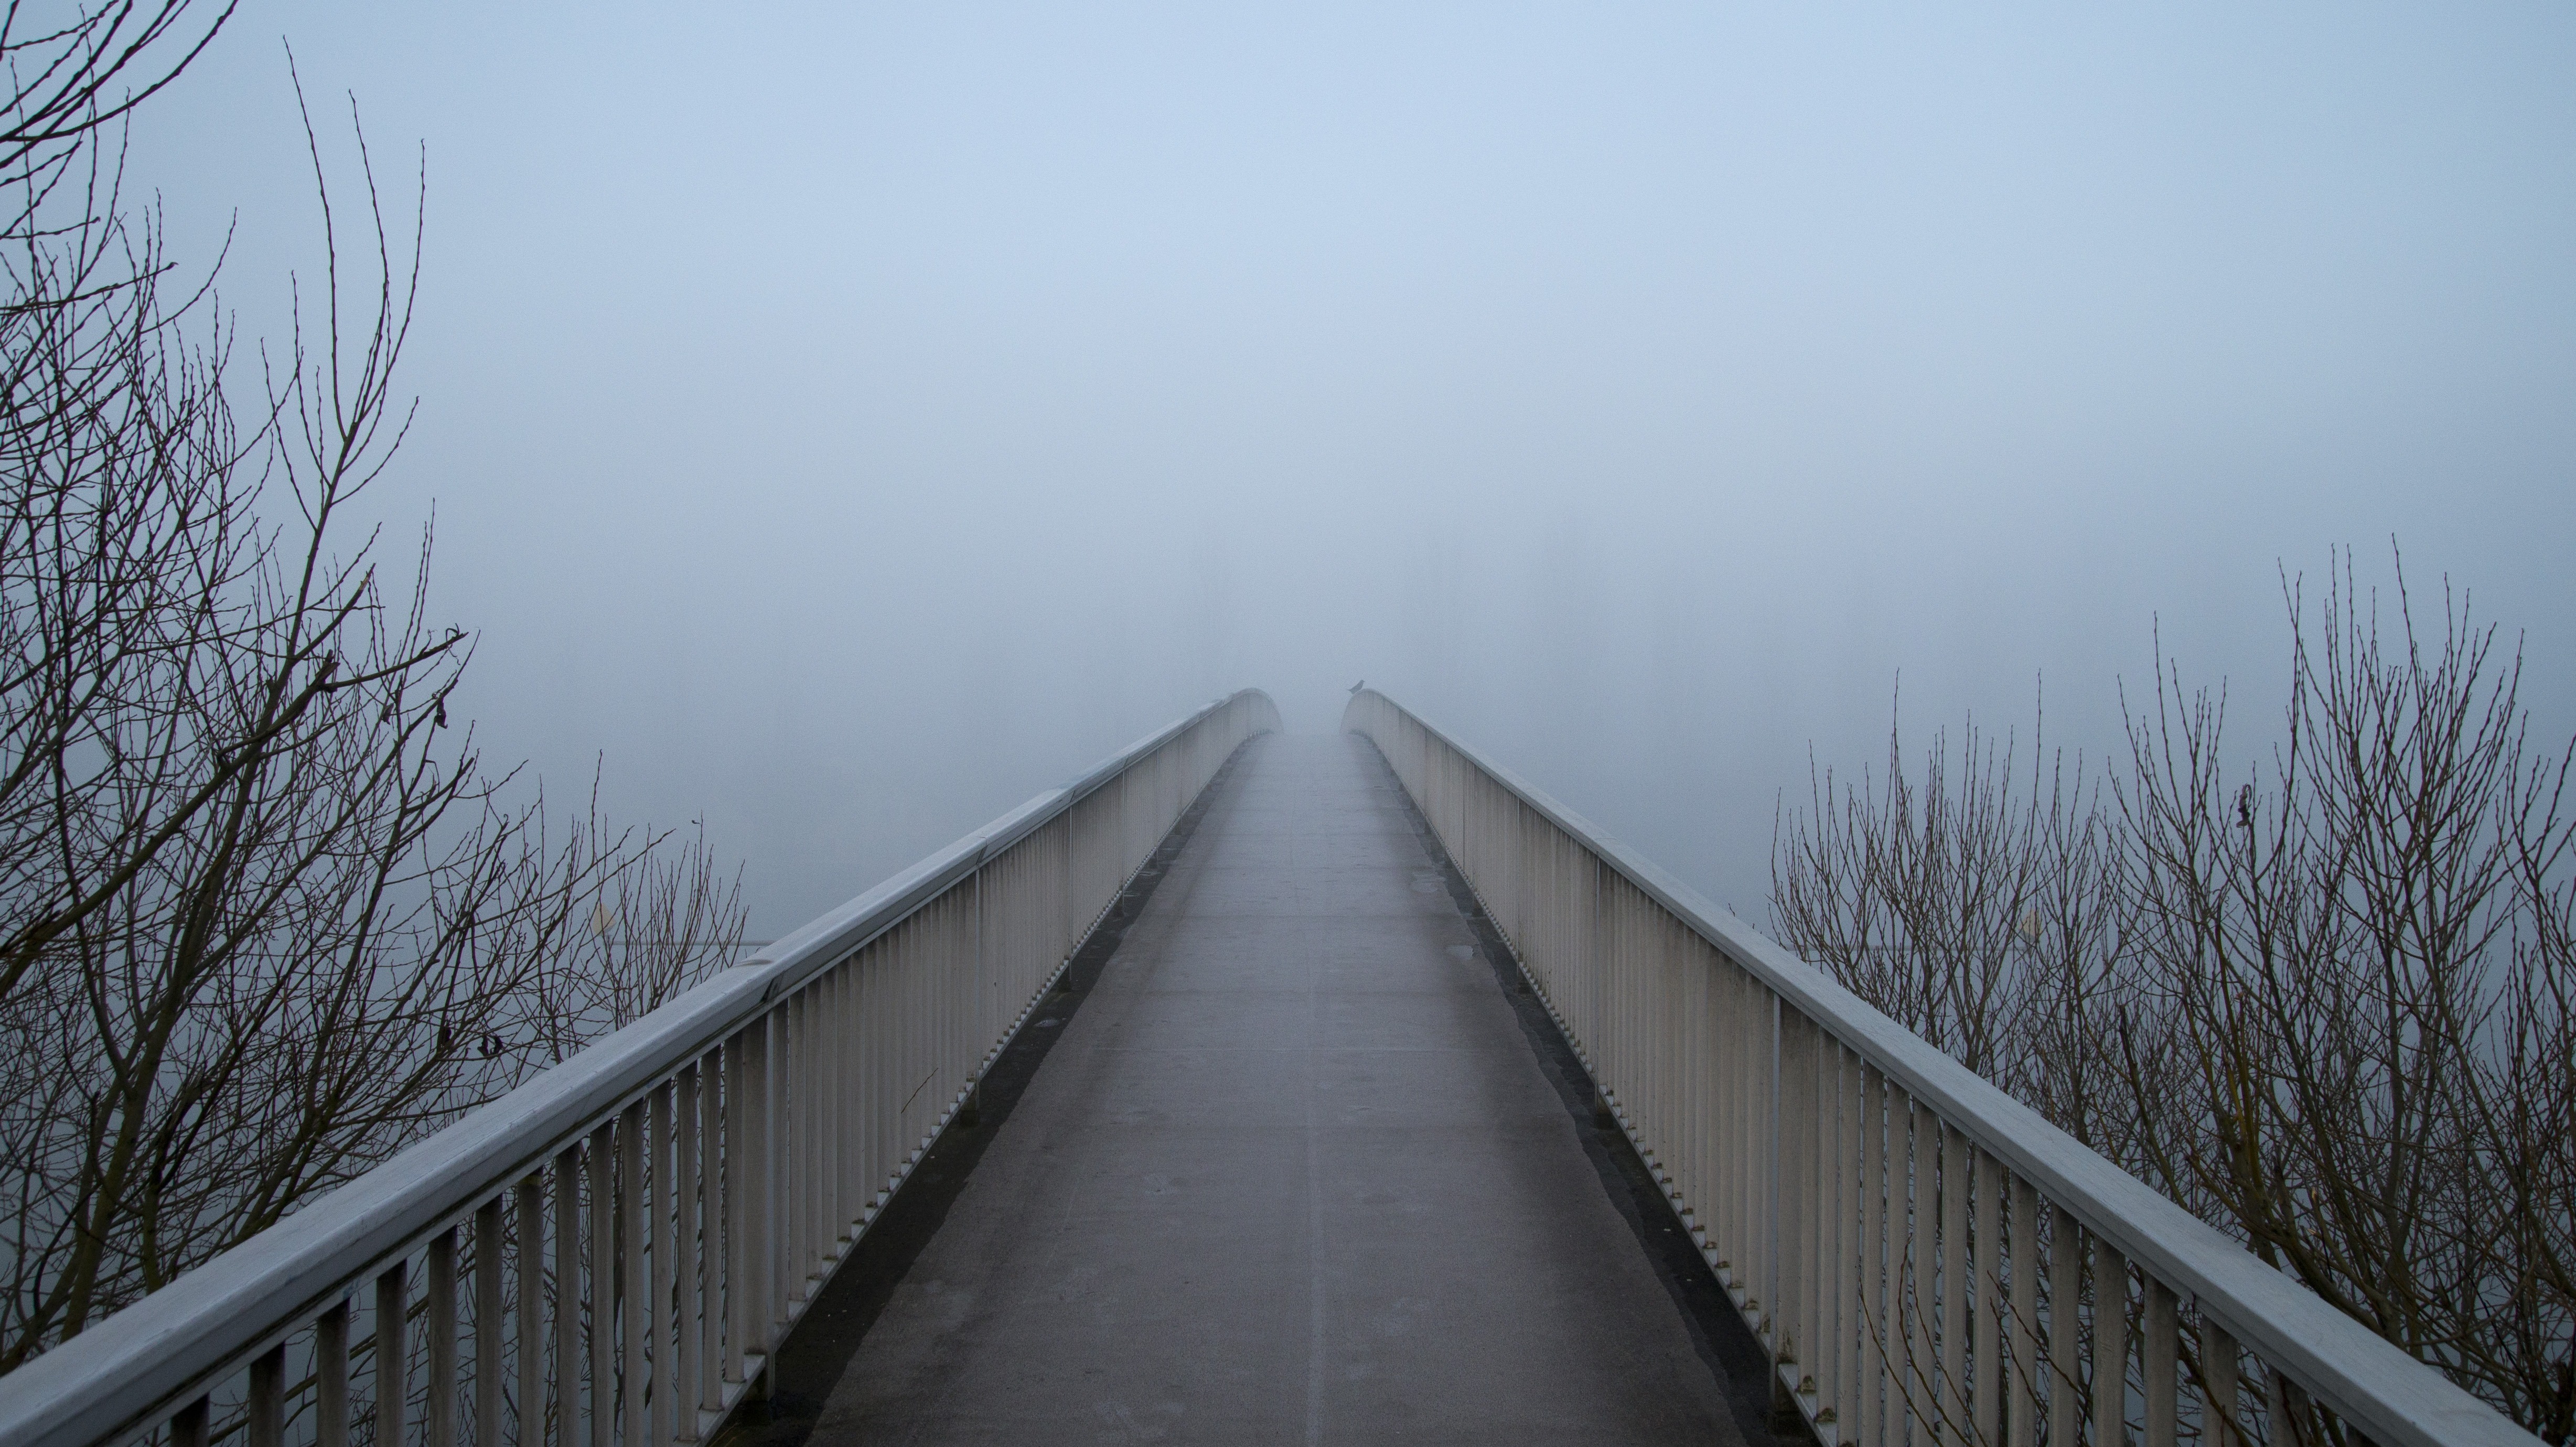
snow, winter, fog, mist, bridge, sunlight, morning, web, line, weather, empty, lonely, season, grey, freezing, atmospheric phenomenon